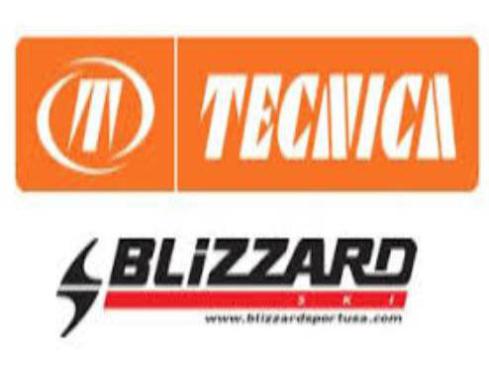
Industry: Sports